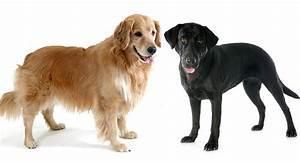
dog